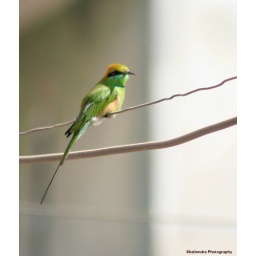
Found this cute green bee eater sitting outside my home in Jaipur..... :(